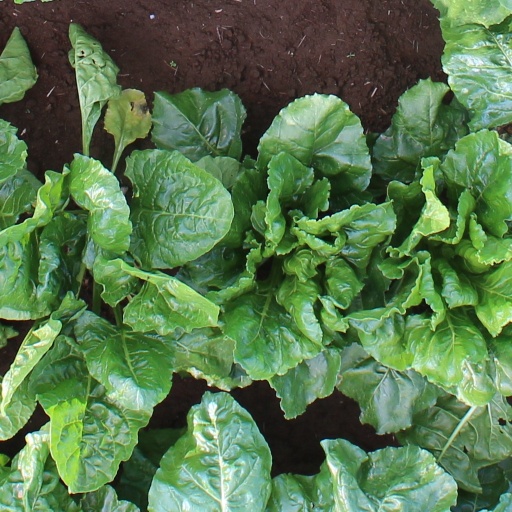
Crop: sugar beet